Ushkur

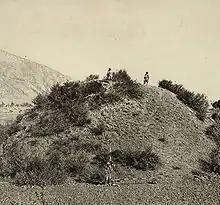
Stupa "Jayendra Vihar" near Baramulla, during excavations in 1869

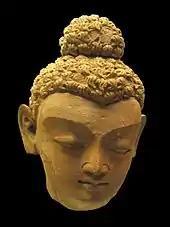
Terracotta head of the Buddha, probably from Ushkur (7th–8th century CE)

Ushkur is an ancient Buddhist site near Baramulla in Jammu and Kashmir, India.